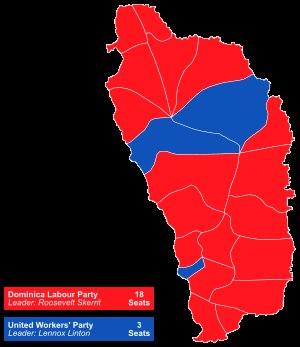
Les élections législatives dominiquaises de 2019 ont lieu le 6 décembre 2019 sur l'île de Dominique afin de renouveler les 21 membres de son assemblée. Le Parti travailliste de la Dominique détient la majorité absolue dans l'assemblée sortante.